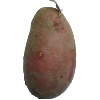
Label: red_potato